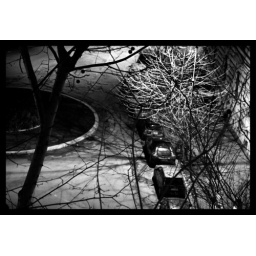
trees in the black night